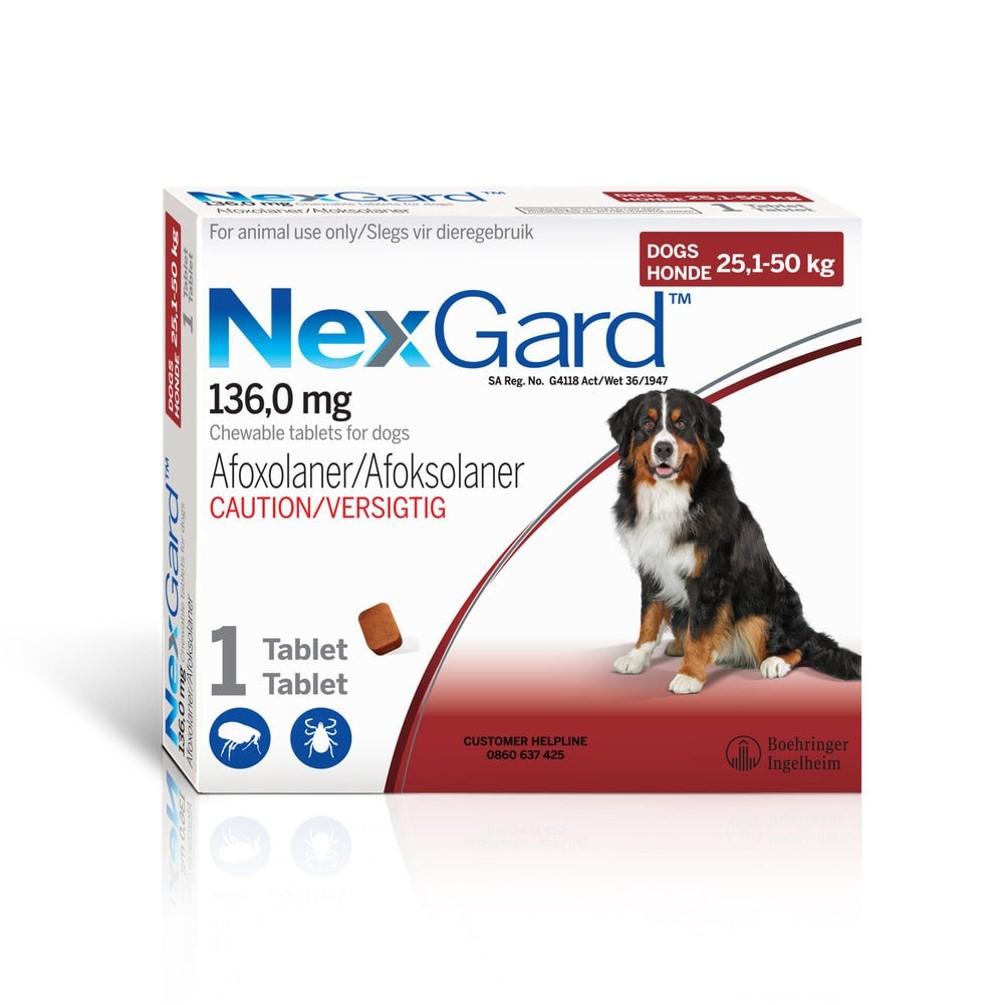
Kifungashio kilicho chapisha picha ya mnyama aina ya Mbwa, na maneno yasomekayo "NEXT GUARD" ikiashiria ni kifungashio kilicho hifadhi dawa kwa ajili ya mifugo.